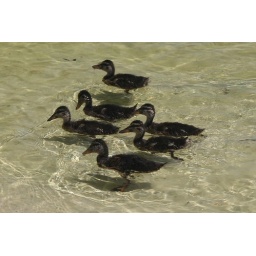
A Family of baby ducks in the lake in front of Yacht and Beach club